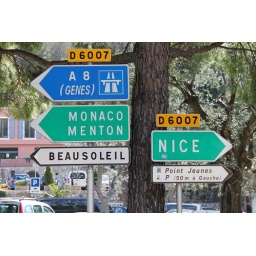
Some street signs in Eze, France